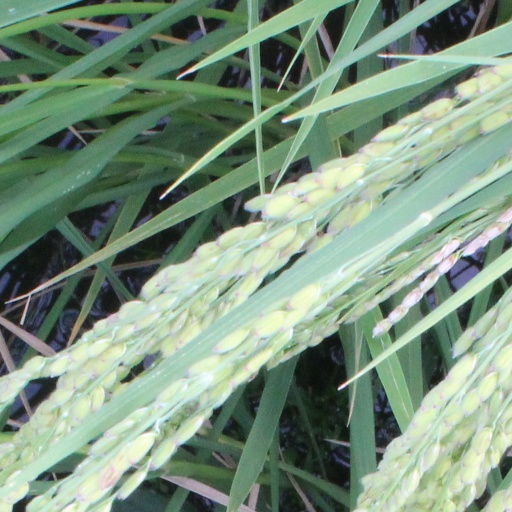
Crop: rice